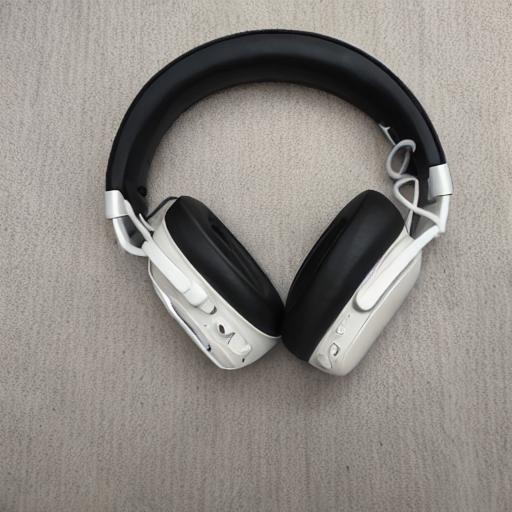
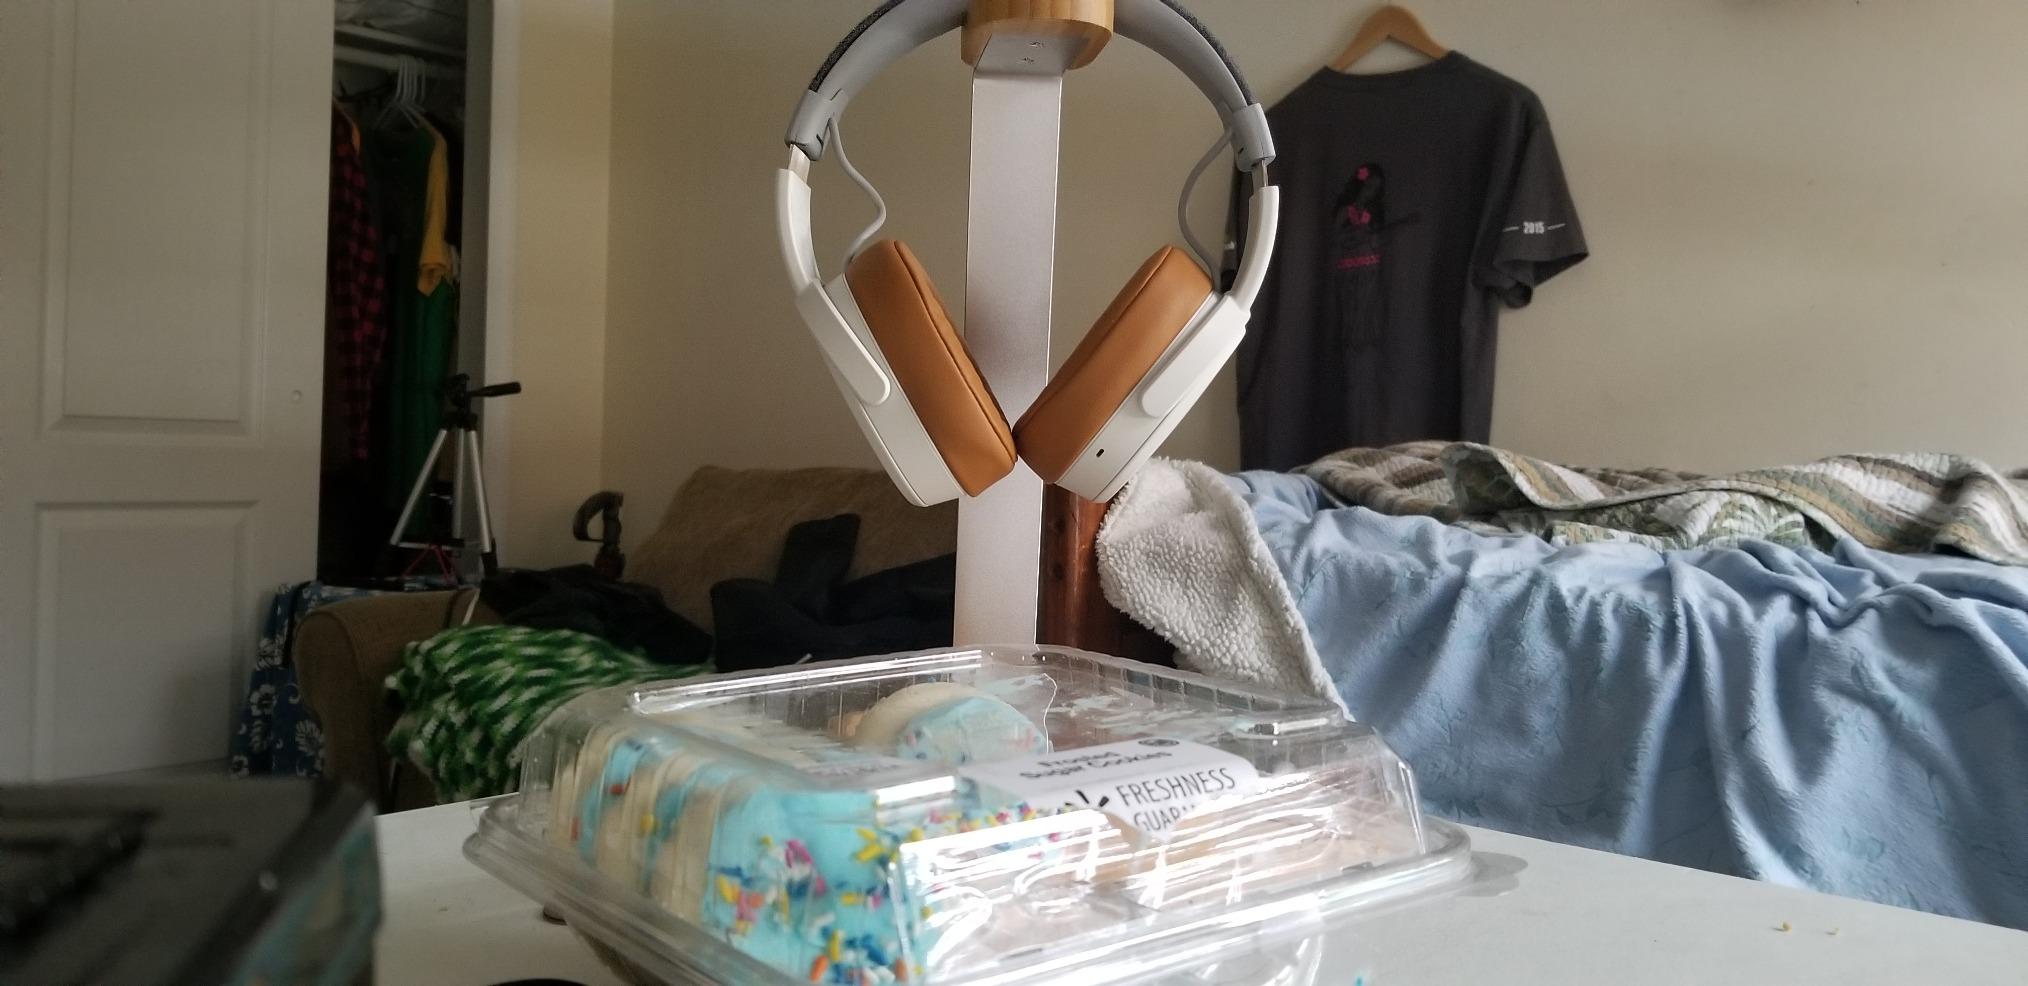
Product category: headphones
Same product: no